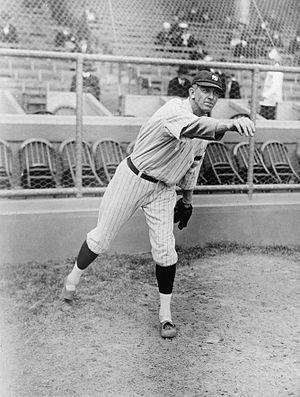
Raymond Benjamin Caldwell, né le 26 avril 1888 et décédé le 17 août 1967, est un joueur américain de baseball qui évolua en ligue majeure de baseball de 1910 à 1921. Excellent lanceur, Caldwell n'a pas atteint le meilleur niveau en raison de son penchant pour l'alcool.